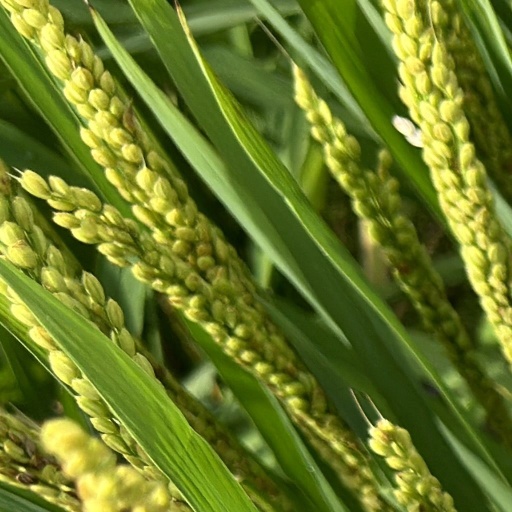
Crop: rice